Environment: real
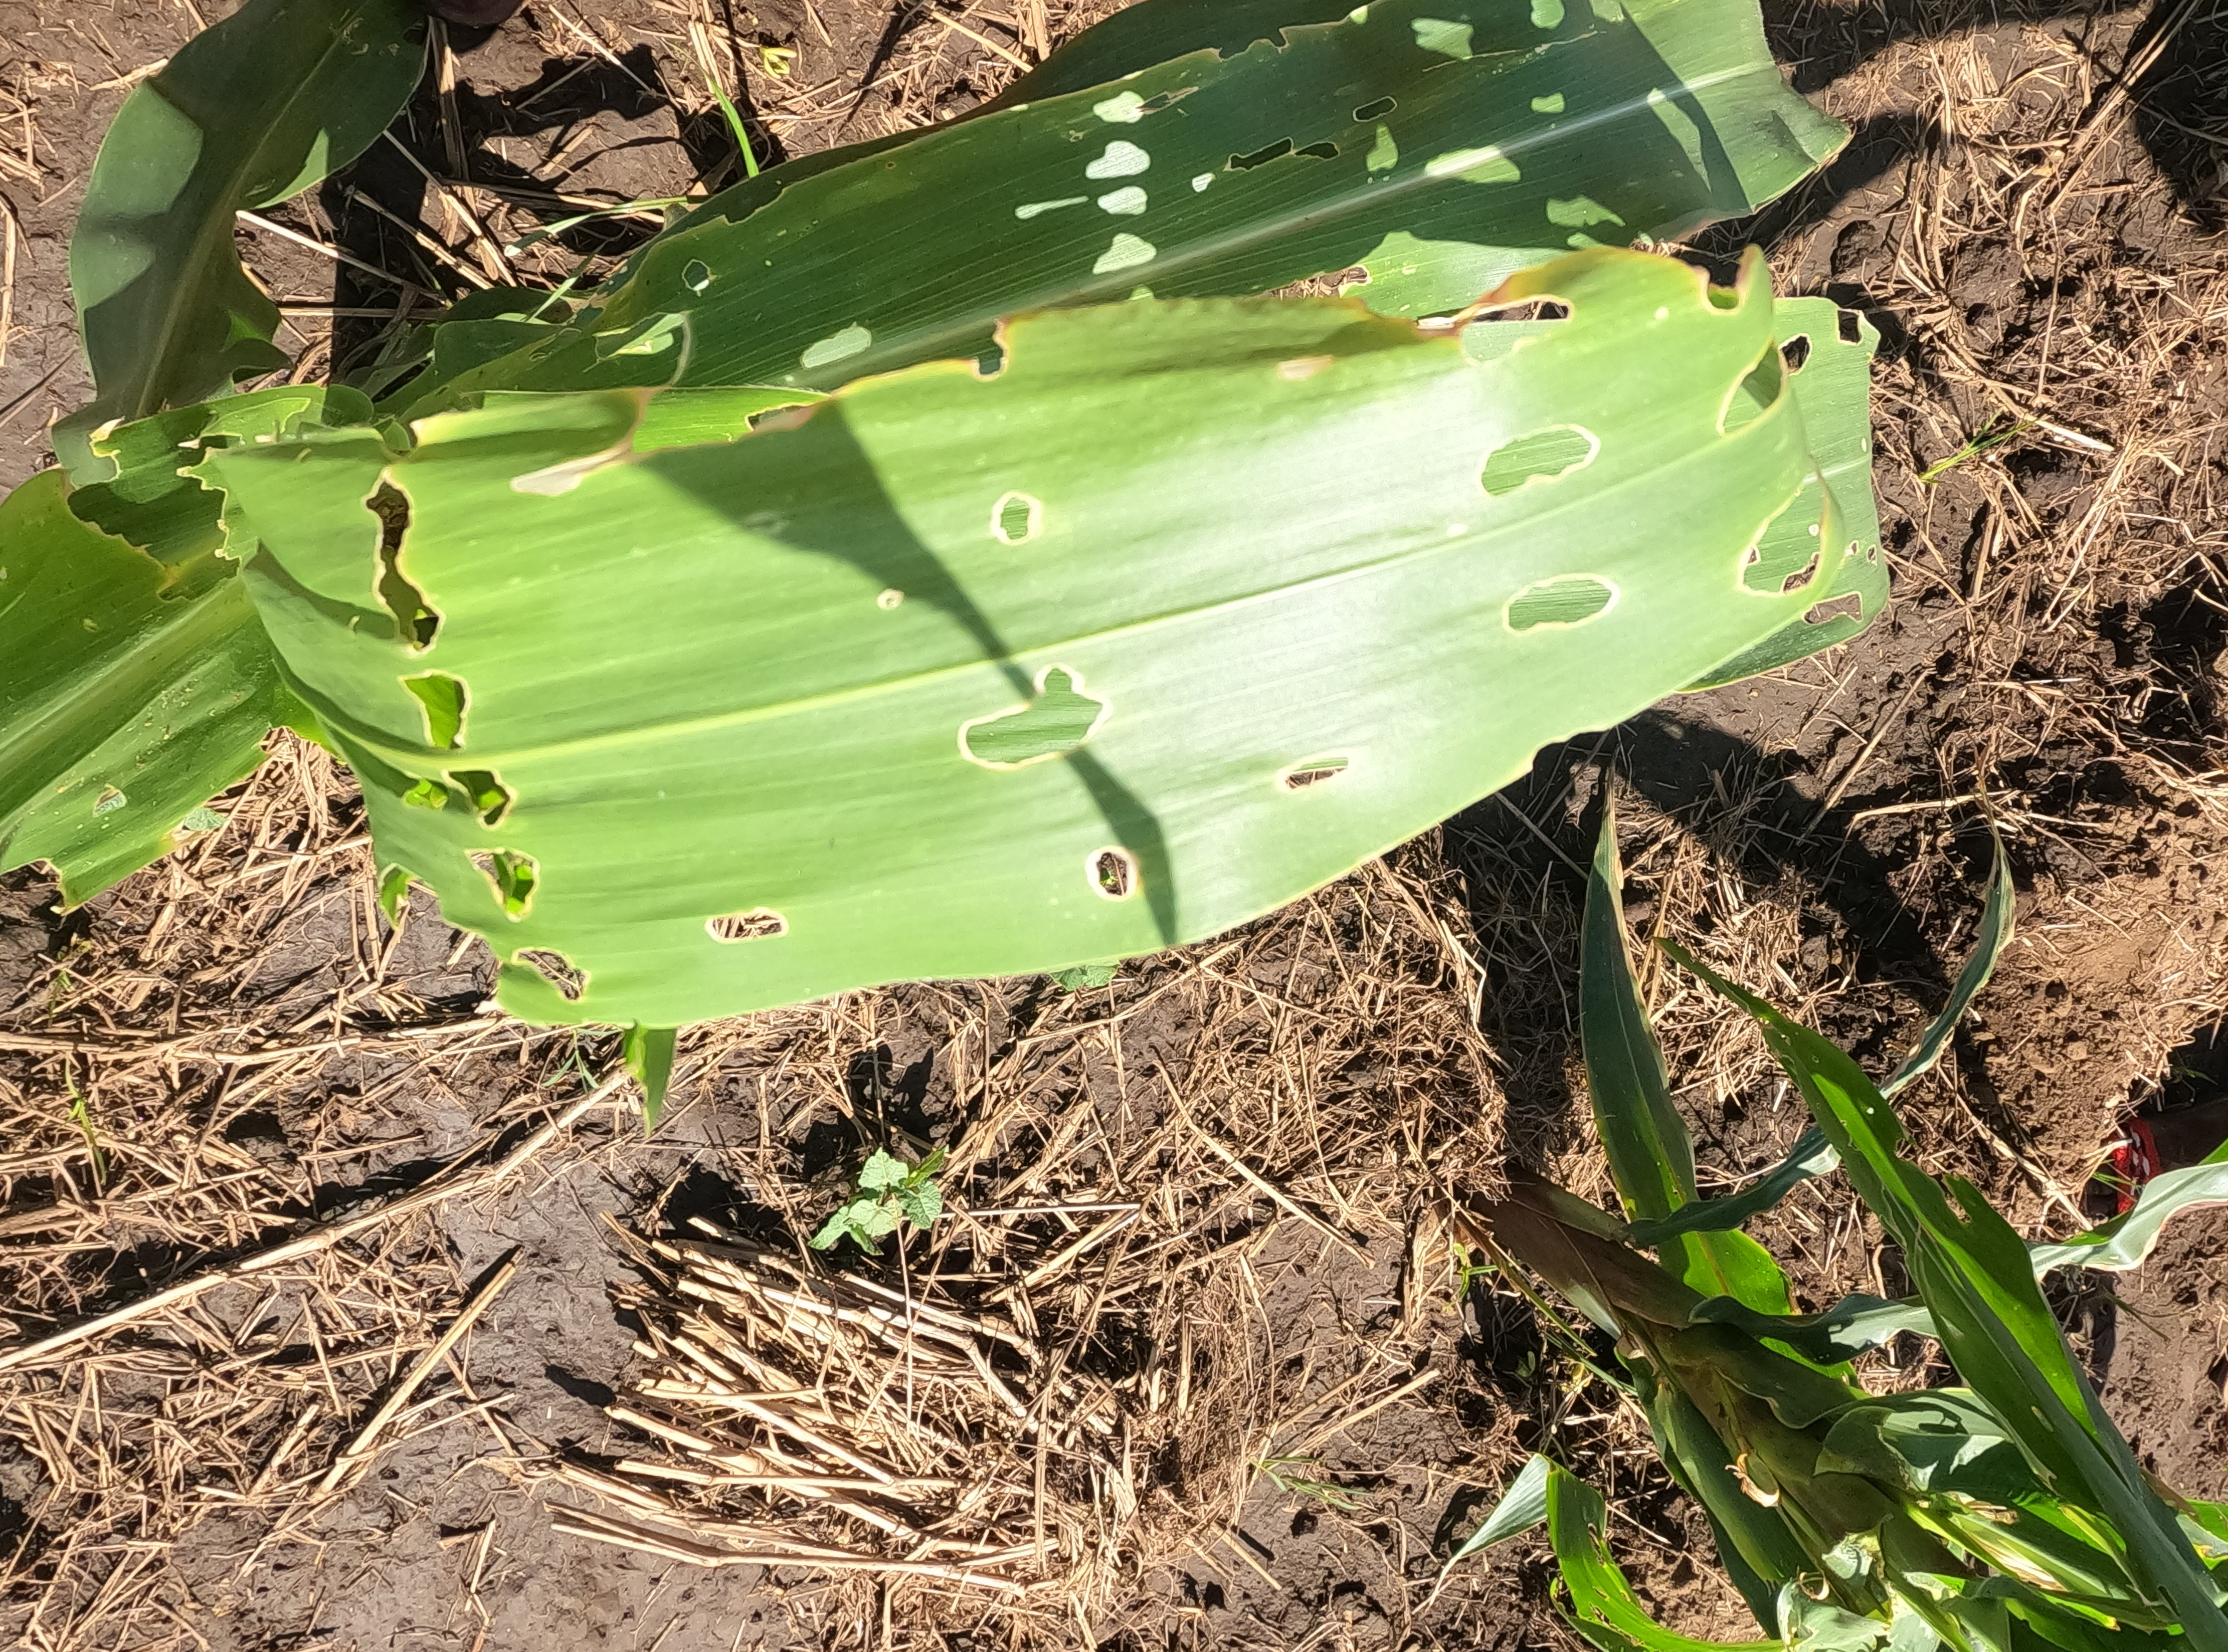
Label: fall_armyworm